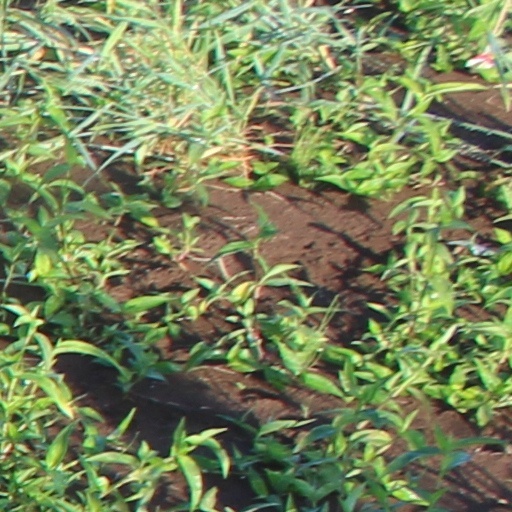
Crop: wheat